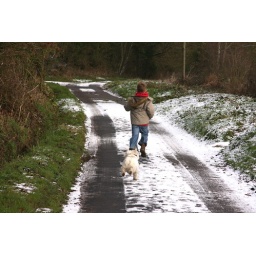
boy and dog in snow